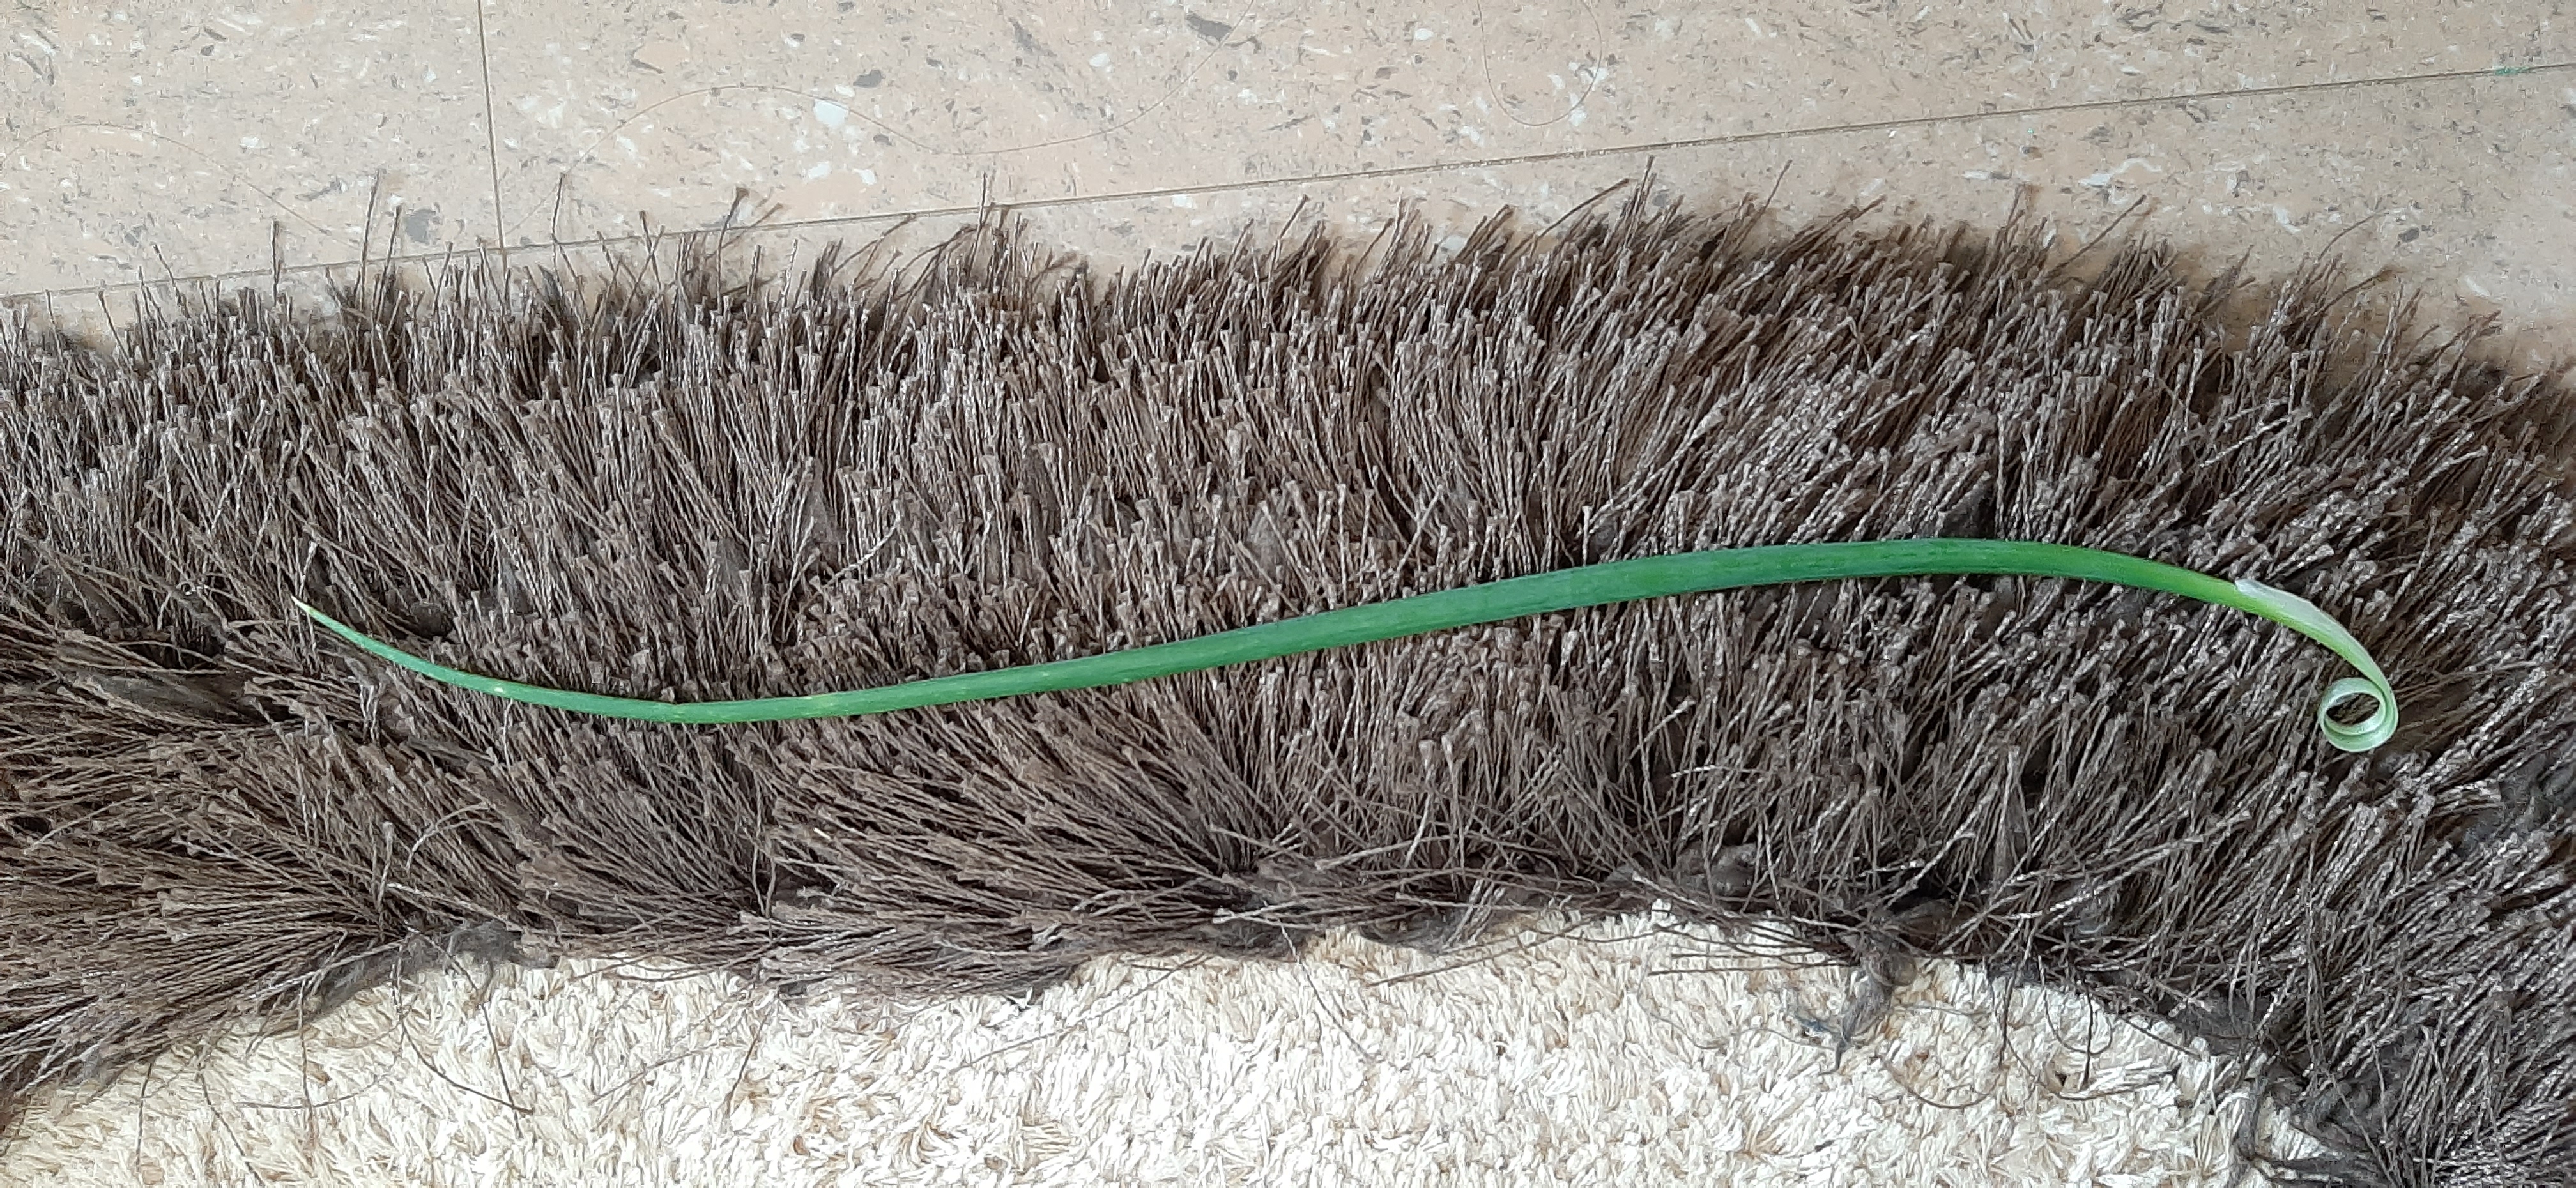
Plant: Onion